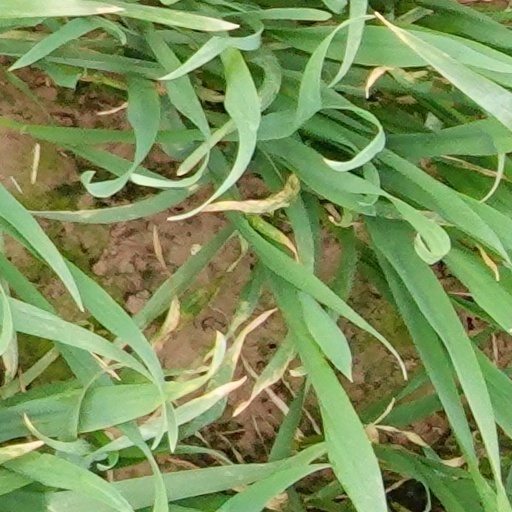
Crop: wheat